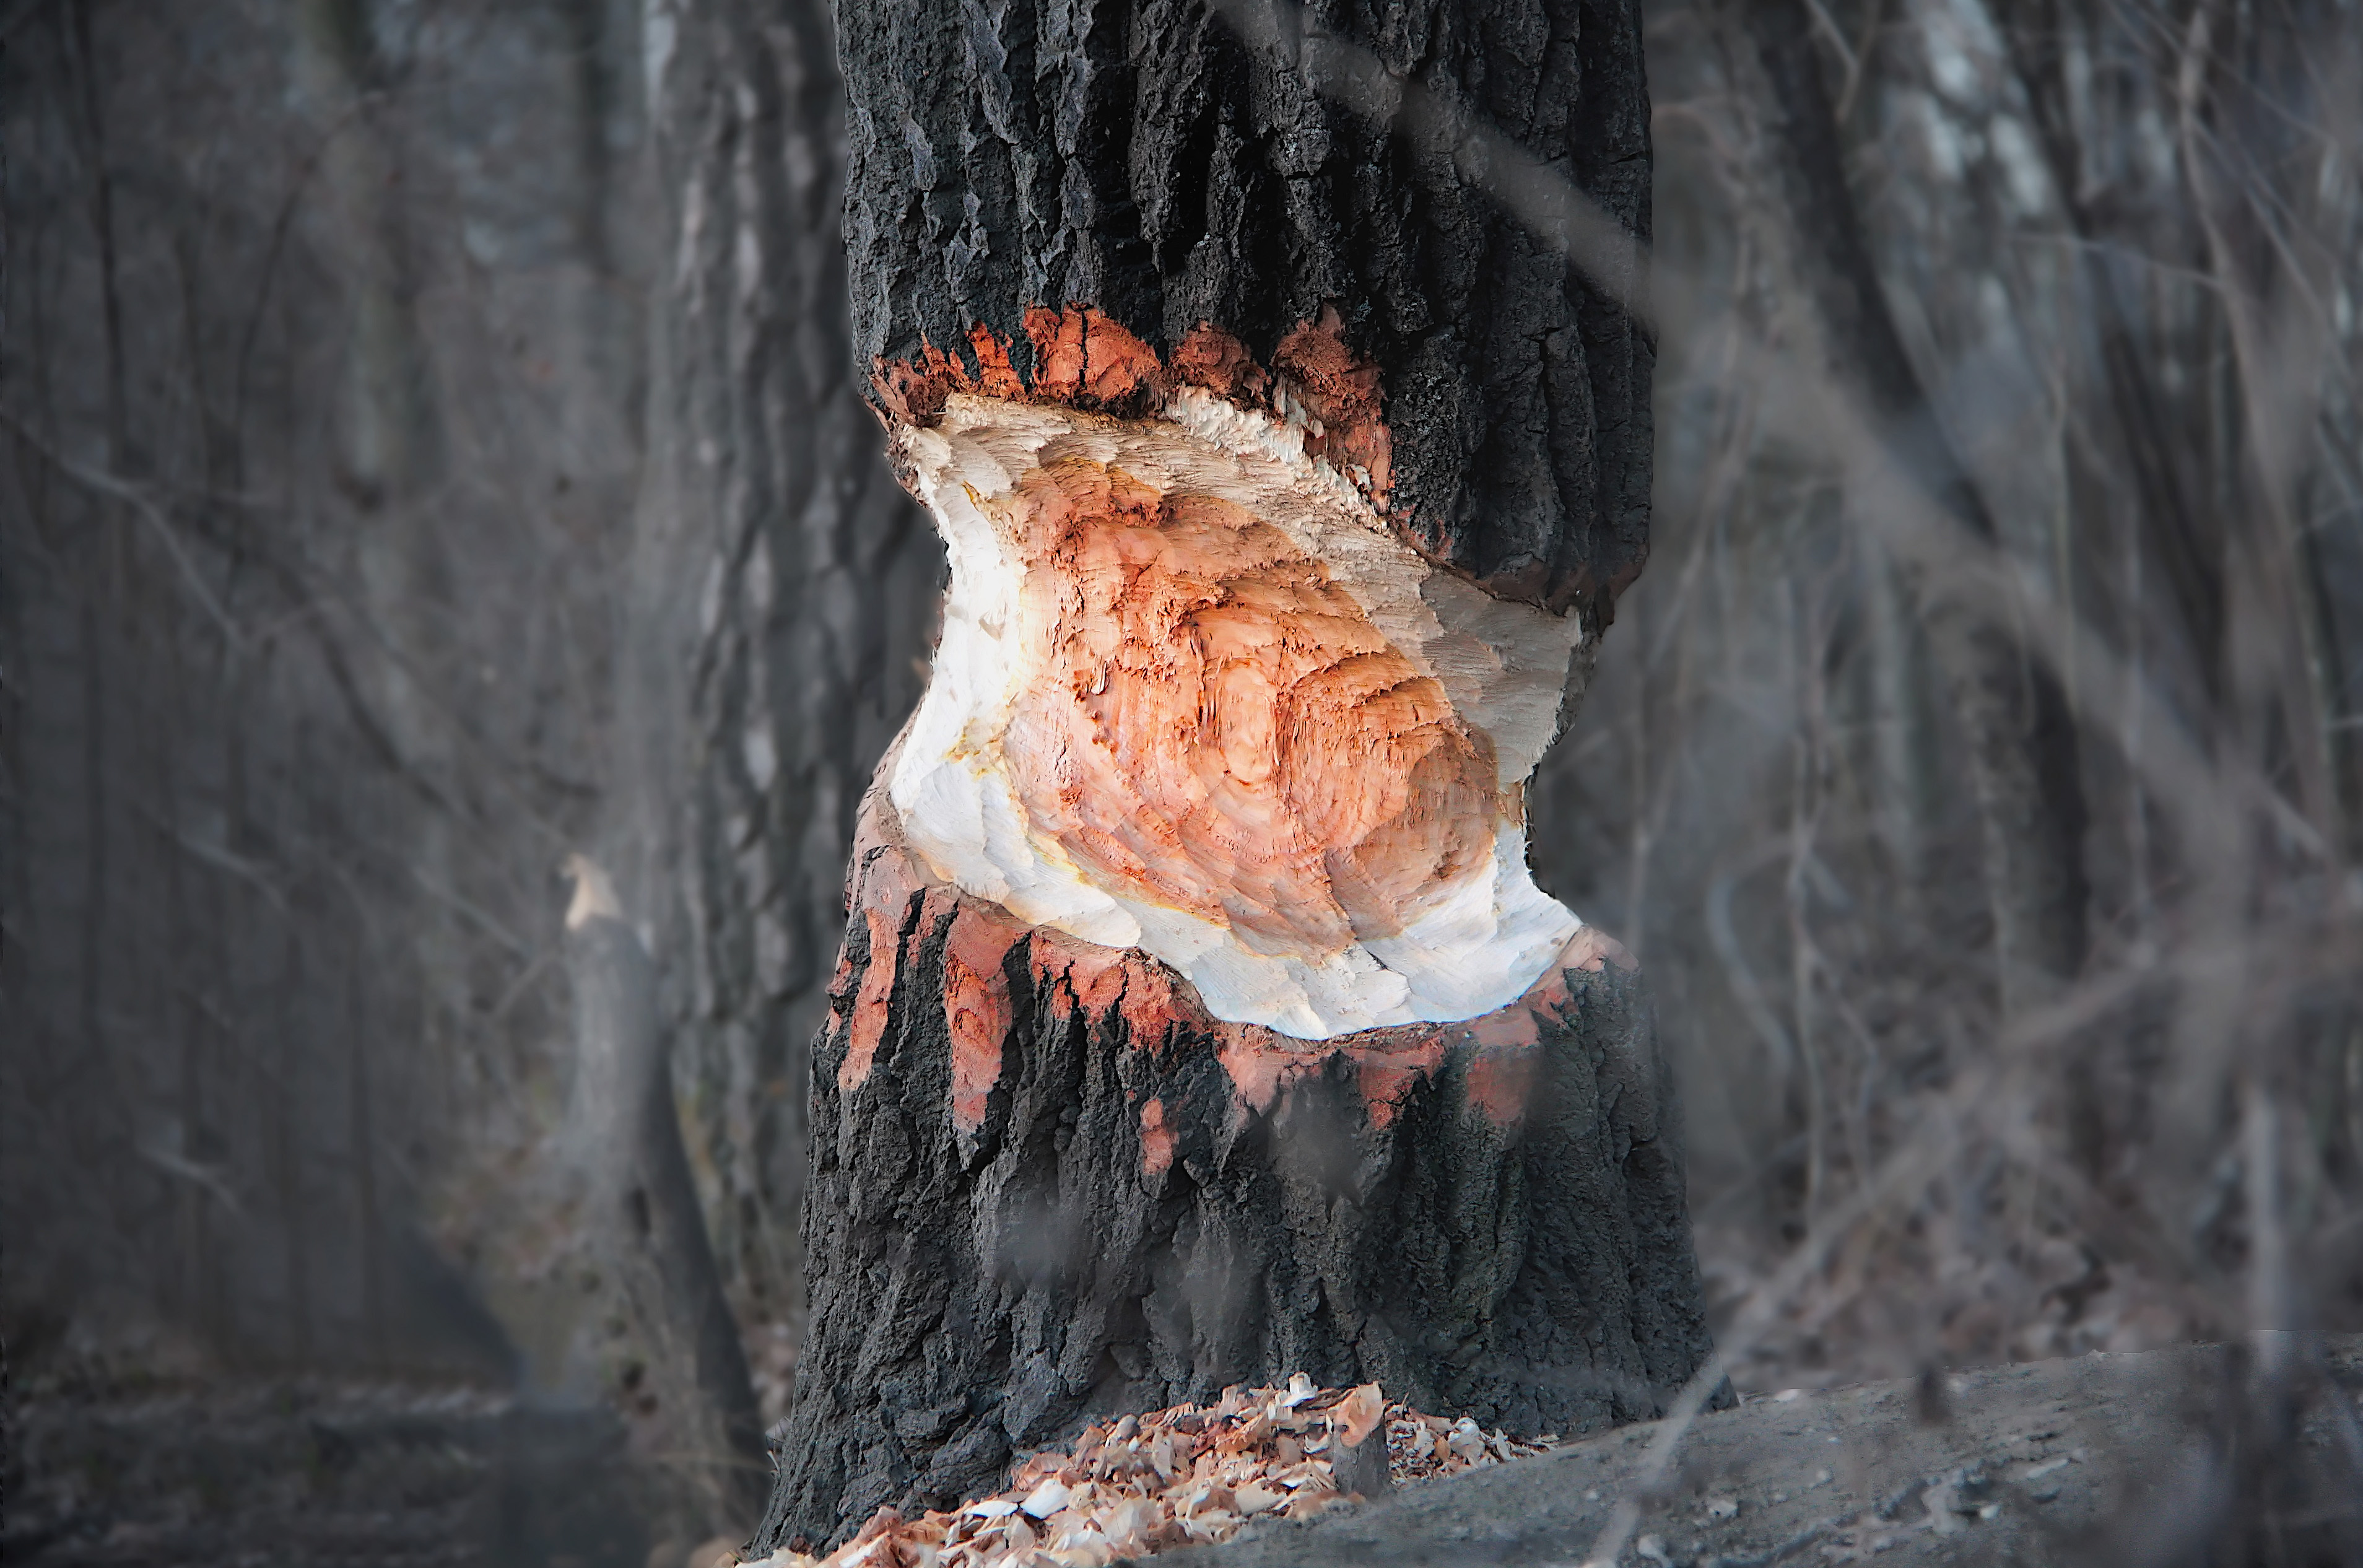
nature, snow, winter, bird, wildlife, season, fauna